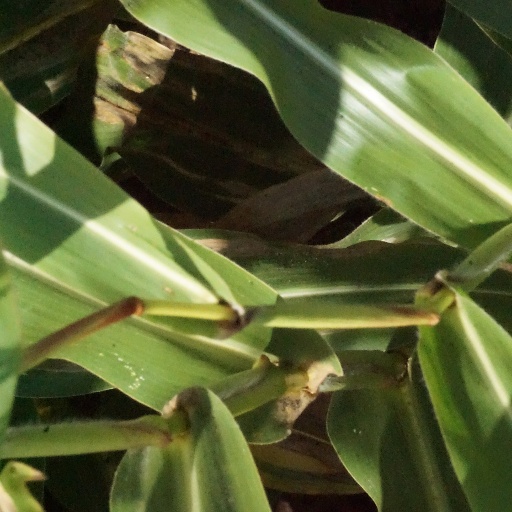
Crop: maize; corn